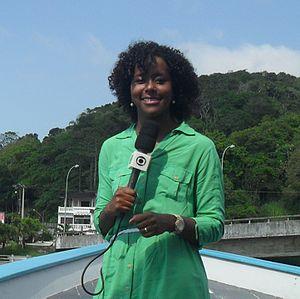
Maria Júlia Coutinho ou simplement Maju Coutinho, née le 10 août 1978 à São Paulo, est journaliste et animatrice brésilienne. otre carrière a commencé sur TV Cultura, où il a fait le journal Jornal da Cultura et Cultura Meio-Dia.
Le terme Afro-Brésiliens désigne les habitants noirs du Brésil, lesquels sont généralement des descendants d’esclaves originaires d’Afrique. Ce terme n’est pas d’un usage très répandu au Brésil même, où constructions et classifications sociales reposent sur l’apparence plutôt que sur l’ascendance réelle ; les personnes présentant des traits africains visibles, en particulier une peau sombre, sont généralement nommés negros ou, moins communément, pretos. Les membres d’un autre groupe de population, les pardos, sont susceptibles également de posséder une ascendance africaine, à des degrés divers. En fonction des circonstances, ceux dont les traits africains sont plus patents seront souvent catalogués par les autres comme negros, et par conséquent tendront à s’identifier eux-mêmes comme tels, au contraire de ceux chez qui ces traits sont plus discrets. Il importe de noter du reste que les termes pardo et preto sont peu usités en dehors du domaine des recensements statistiques, et que la société brésilienne dispose d’une panoplie de mots pour caractériser les personnes d’origine raciale mixte.